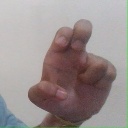
अक्षर: अ